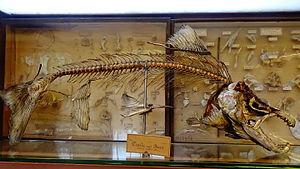
Salmo trutta - squelette mnhn Paris
Salmo est un genre de poissons de la famille des salmonidés qui comprend de nombreuses espèces de saumons et de truites de la région Atlantique.
Salmo trutta est une espèce de poissons de la famille des Salmonidés qui correspond à la truite commune européenne. L'espèce est polymorphe. Selon les variétés locales et la situation côtière ou continentale d'un cours d'eau, une proportion très variable des truites qui y naissent peuvent migrer en mer. C'est potentiellement une espèce invasive en Amérique du Nord. Dans la plupart des pays, sa pêche est réglementée.